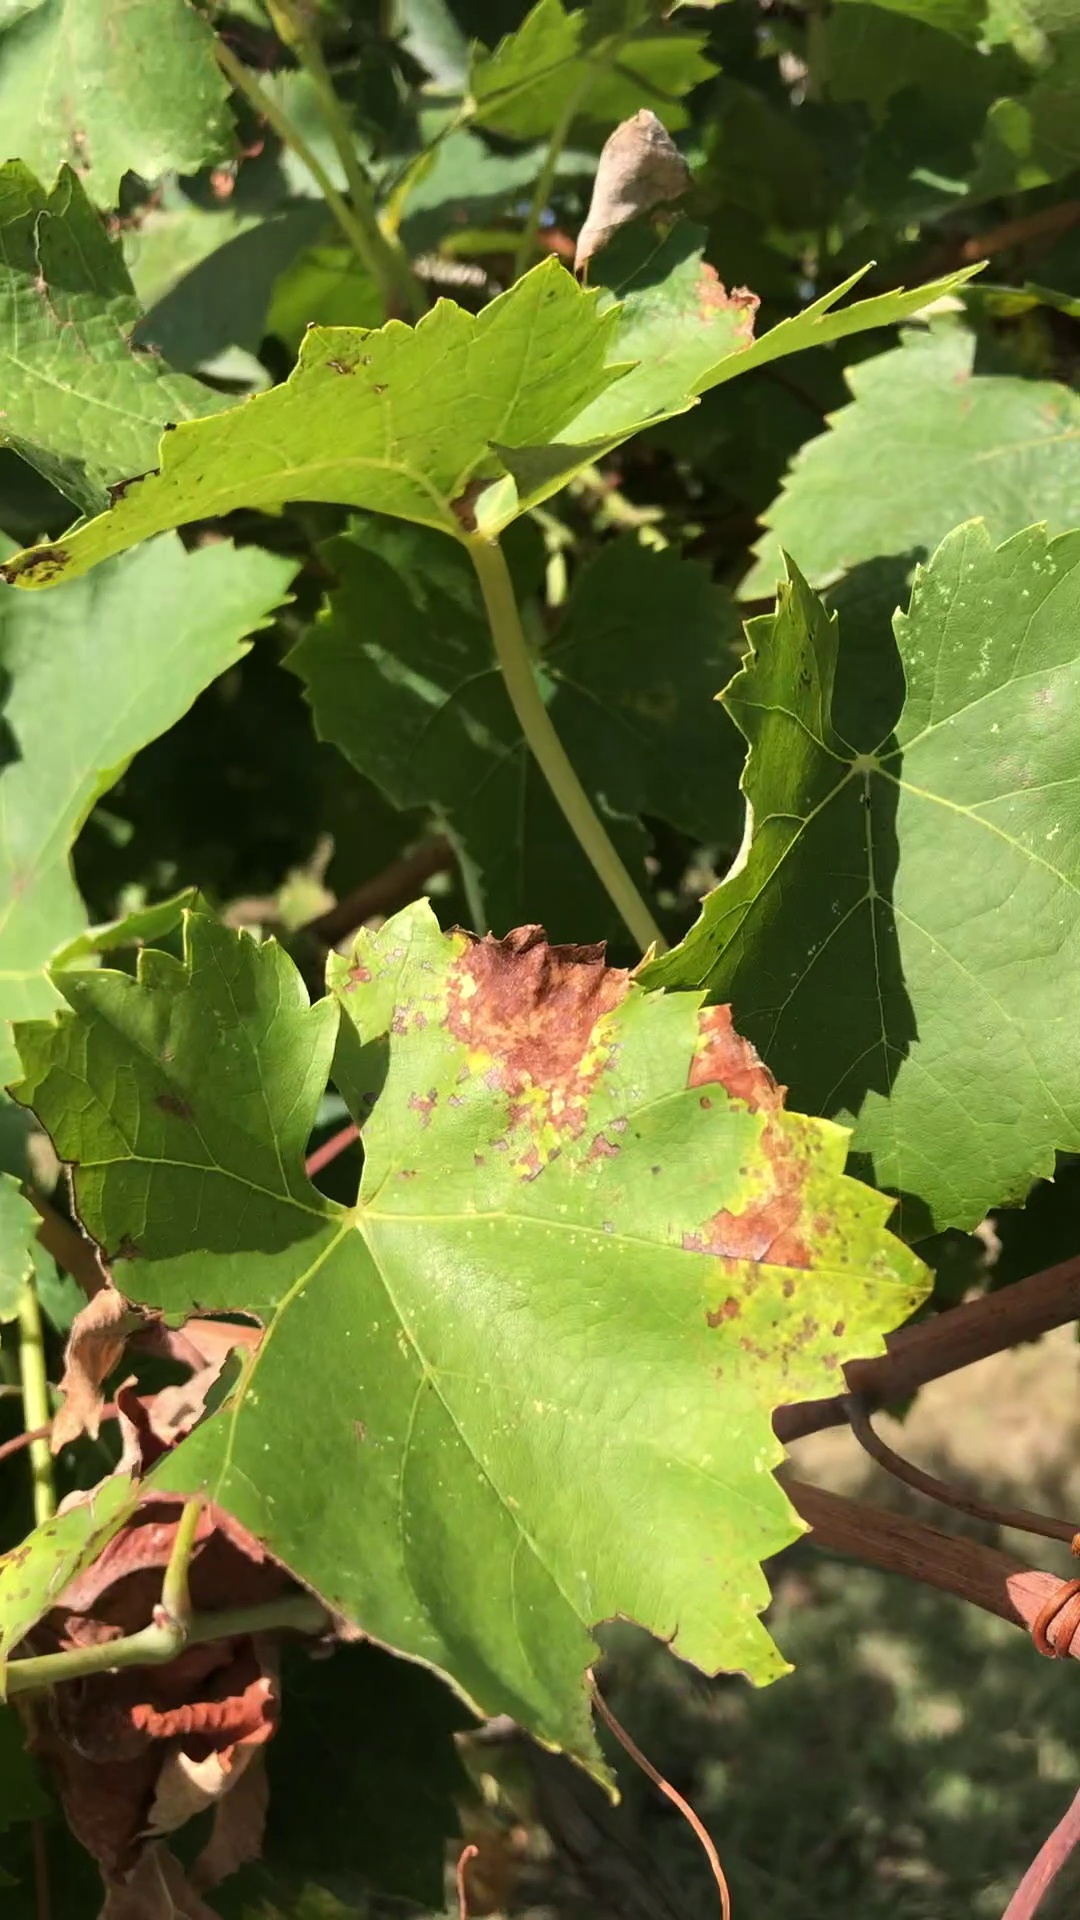
Label: healthy